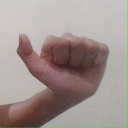
अक्षर: त